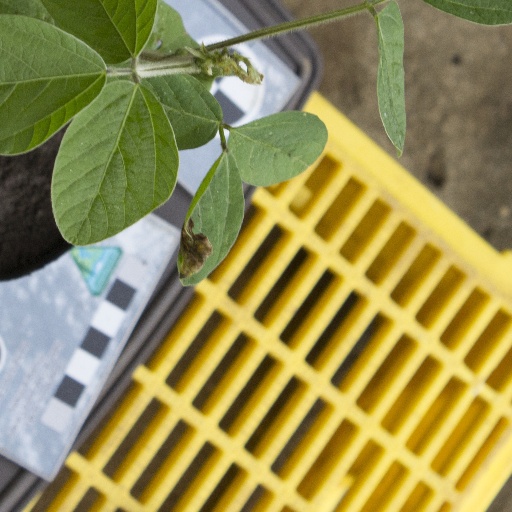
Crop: soybean